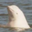
Label: whale